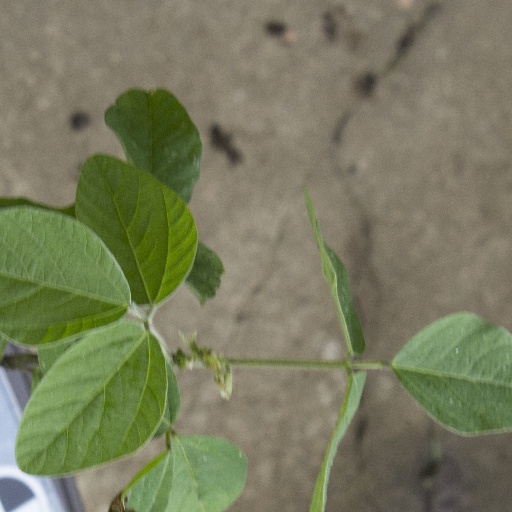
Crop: soybean